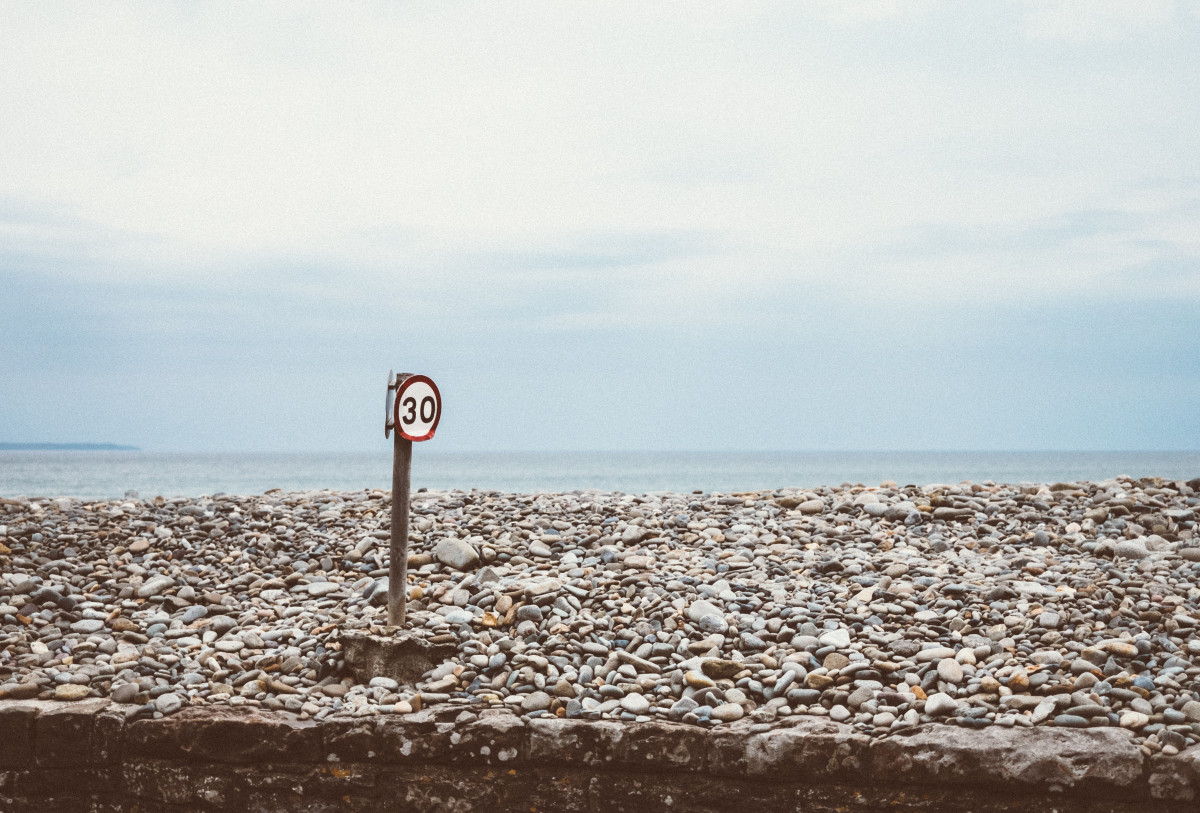
Tags: sea, coast, sand, ocean, horizon, sky, morning, shore, wave, wind, walkway, bay, material, body of water